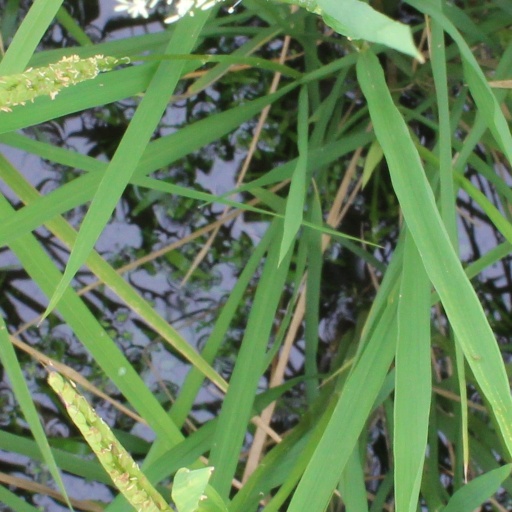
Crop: rice